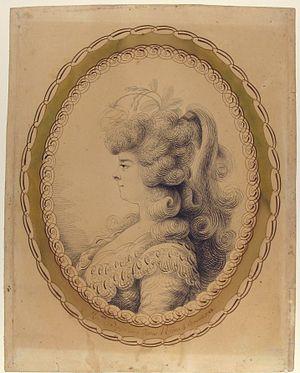
Buste de profil de Madame Dugazon dans le role de Nina regardant sur sa droite
Nina ou la Folle par amour est un drame lyrique de Nicolas Dalayrac en un acte et en prose mêlé d’ariettes du livret de Marsollier, créé le 15 mai 1786 à l’Opéra-Comique.
Nicolas Dalayrac est un compositeur français né le 8 juin 1753 à Muret et mort le 27 novembre 1809 à Paris.